Europa regina

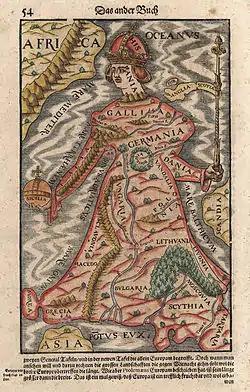
"Europa regina" in Sebastian Münster's ""Cosmographia"".

Europa regina, Latin for "Queen Europe", is the map-like depiction of the European continent as a queen. Made popular in the 16th century, the map shows Europe as a young and graceful woman wearing imperial regalia. The Iberian Peninsula "(Hispania)" is the head, wearing a hoop crown. The Pyrenees, forming the neck, separate the Iberian peninsula from France (Gallia), which makes up the upper chest. The Holy Roman Empire (Germania and other territories) is the centre of the torso, with Bohemia (sometimes Austria in early depictions) being the heart of the woman (alternatively described as a medallion at her waist). Her long gown stretches to Hungary, Poland, Lithuania, Livonia, Bulgaria, Muscovy, Macedonia and Greece. In her arms, formed by Italy and Denmark, she holds a sceptre and an orb (Sicily). The map erroneously depicts Europe as mostly separated from Asia by sea. In most depictions, Africa, Asia and the Scandinavian peninsula are partially shown, as are the British Isles, in schematic form.